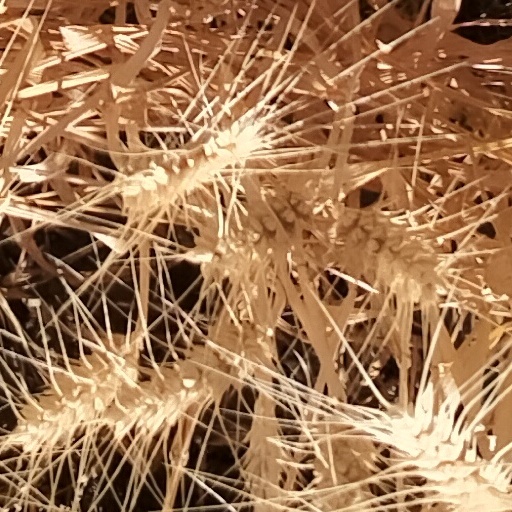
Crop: wheat